Describe the emotion expressed in this image:  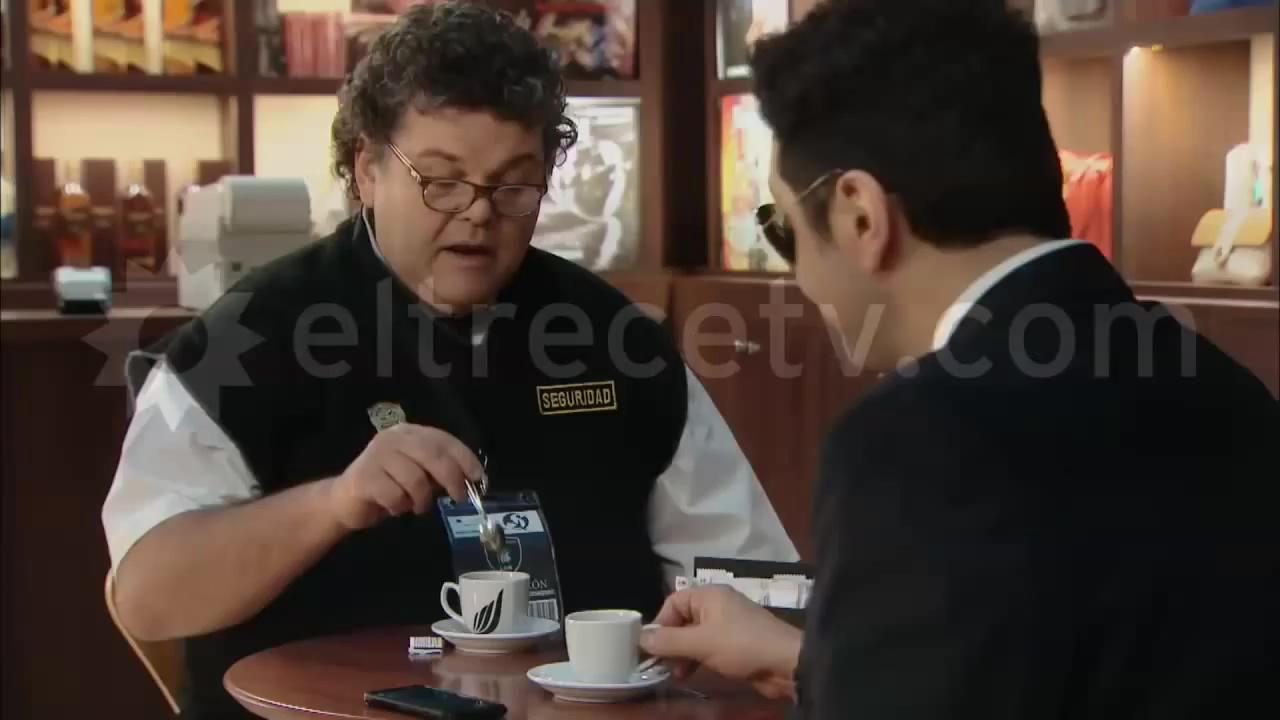
This person displays Fear, valence and arousal with high intensity.